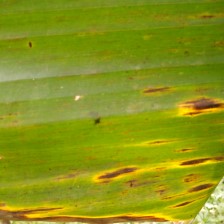
Label: sigatoka